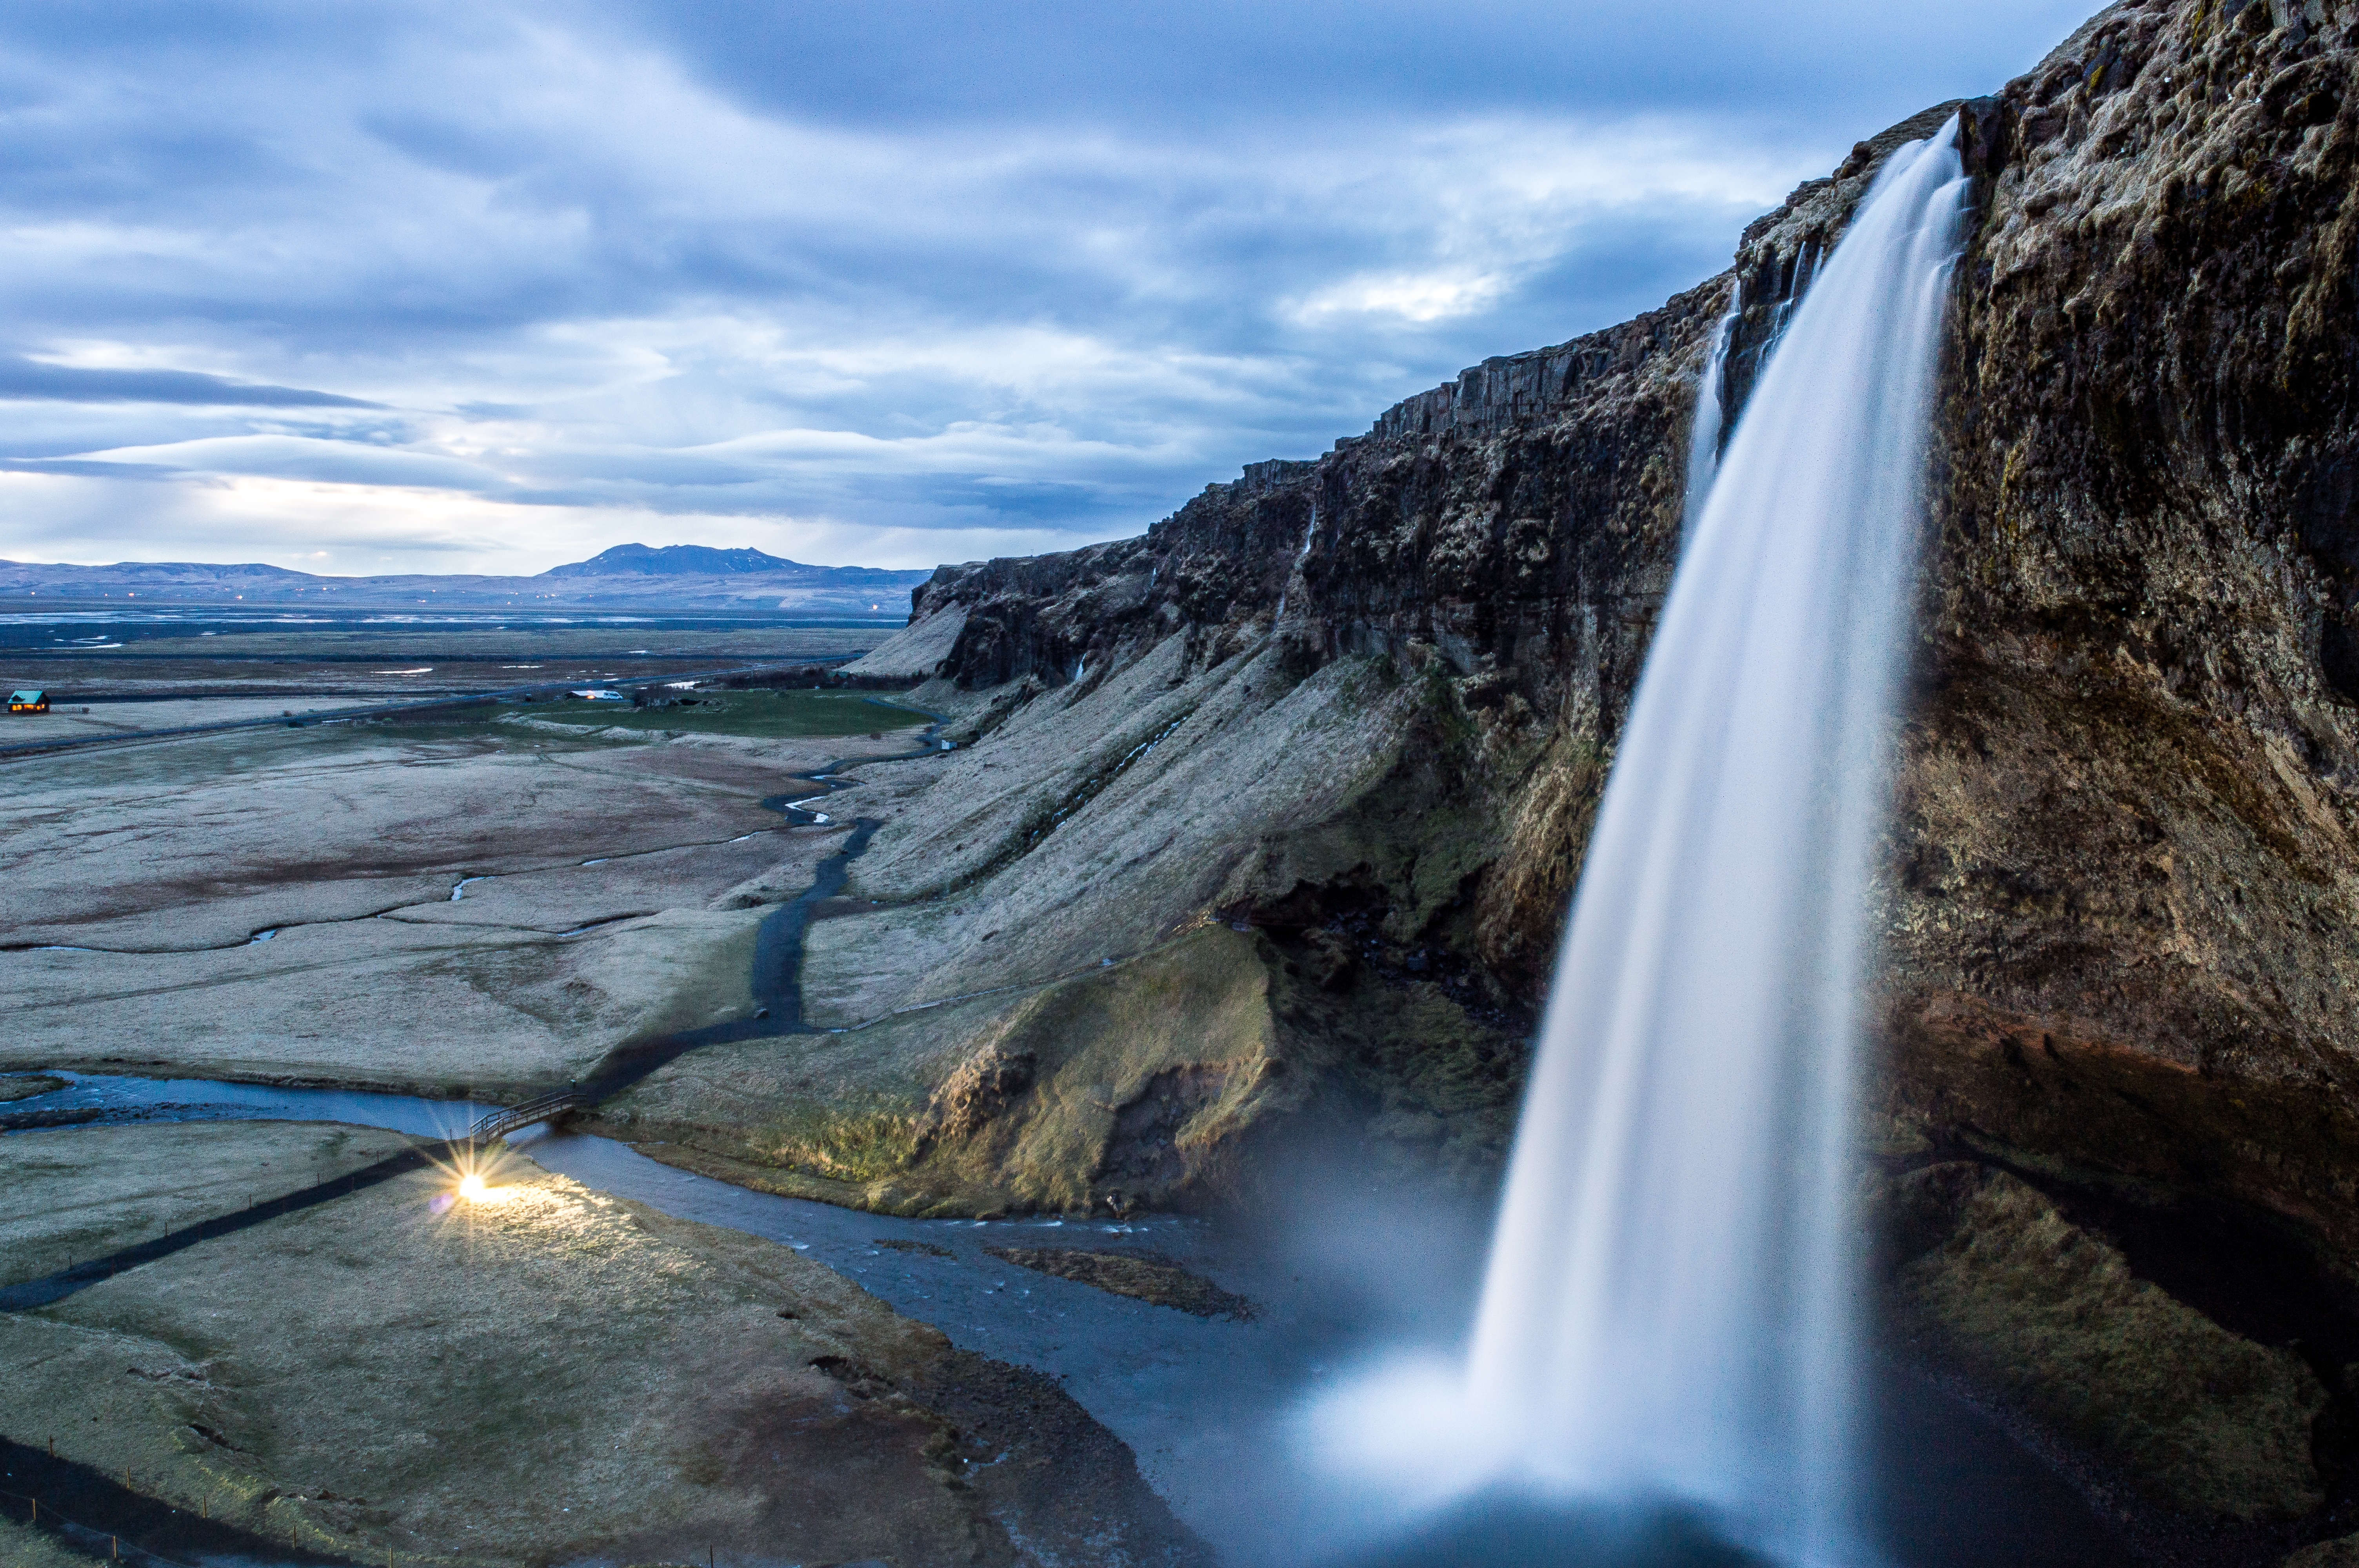
landscape, sea, coast, water, nature, rock, waterfall, mountain, wave, cliff, rapid, terrain, body of water, water feature